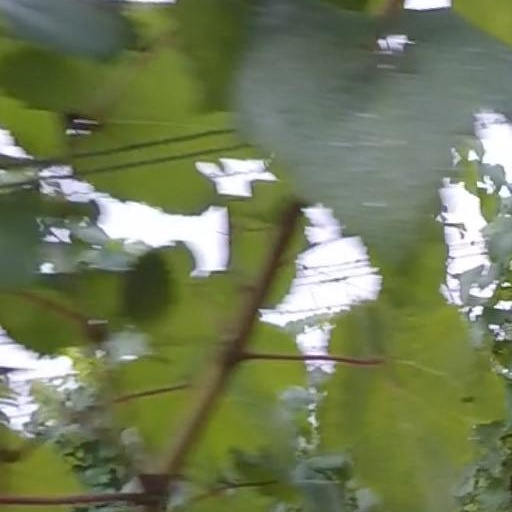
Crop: grape